Bristol Aeroplane Company

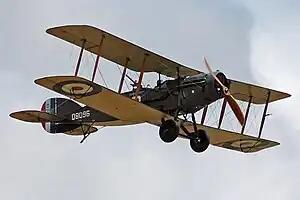
The Bristol Fighter

In 1915, Barnwell returned from France, his skills as pilot being considered to be of much less value than his ability as a designer. At this time Leslie Frise, newly graduated from Bristol University's engineering department, was recruited by Barnwell. In 1916, the company's founder Sir George died; he was succeeded in managing the company by his son Stanley.